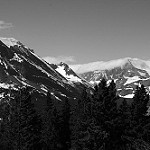
Label: B & W